Kate Humble

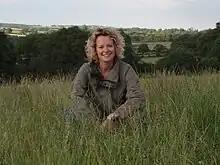
At Springwatch Farm in 2006

Humble has specialised in presenting wildlife programmes, including "Animal Park", "Springwatch" and "Autumnwatch" with Bill Oddie, Simon King, Chris Packham and Martin Hughes-Games and later, "Wild in Africa" and "Seawatch".